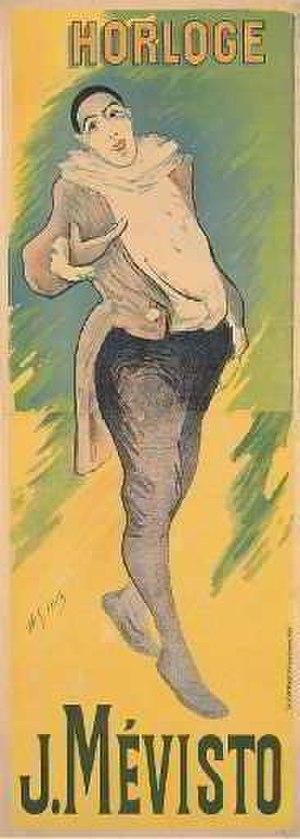
Jules Joseph Wisteaux dit Jules Mévisto ou Mévisto l'Aîné, né à Paris le 17 novembre 1857 et mort le 14 juin 1918 à Paris, est un chanteur de café-concert, acteur de pantomime et chansonnier français.